Agriculture in Senegal

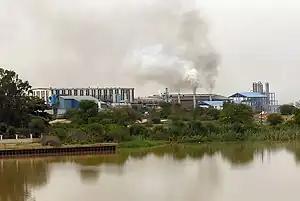
The Compagnie Sucrière Sénégalaise sugar refinery at Richard-toll

The production of sugar in Senegal started back in September 1972, when the Compagnie Sucrière Sénégalaise, CSS, produced its first sugar cubes. CSS benefits from a de facto monopoly and subsidies from the government, which maintain its capacity to plant and process sugar cane, then refines and commercialize the sugar produced in the forms of cubes, powder and crystallized sugar. This year, CSS' production was estimated at 800,000 tons of sugar cane, from which nearly 90,500 tons of sugar was produced. With an average yield of 120 tons/hectare, CSS cultivates 7,500 hectares of commercial cane on the Senegal River valley in northern Senegal. The company employs 3,000 permanent workers and 2,000 seasonal workers.